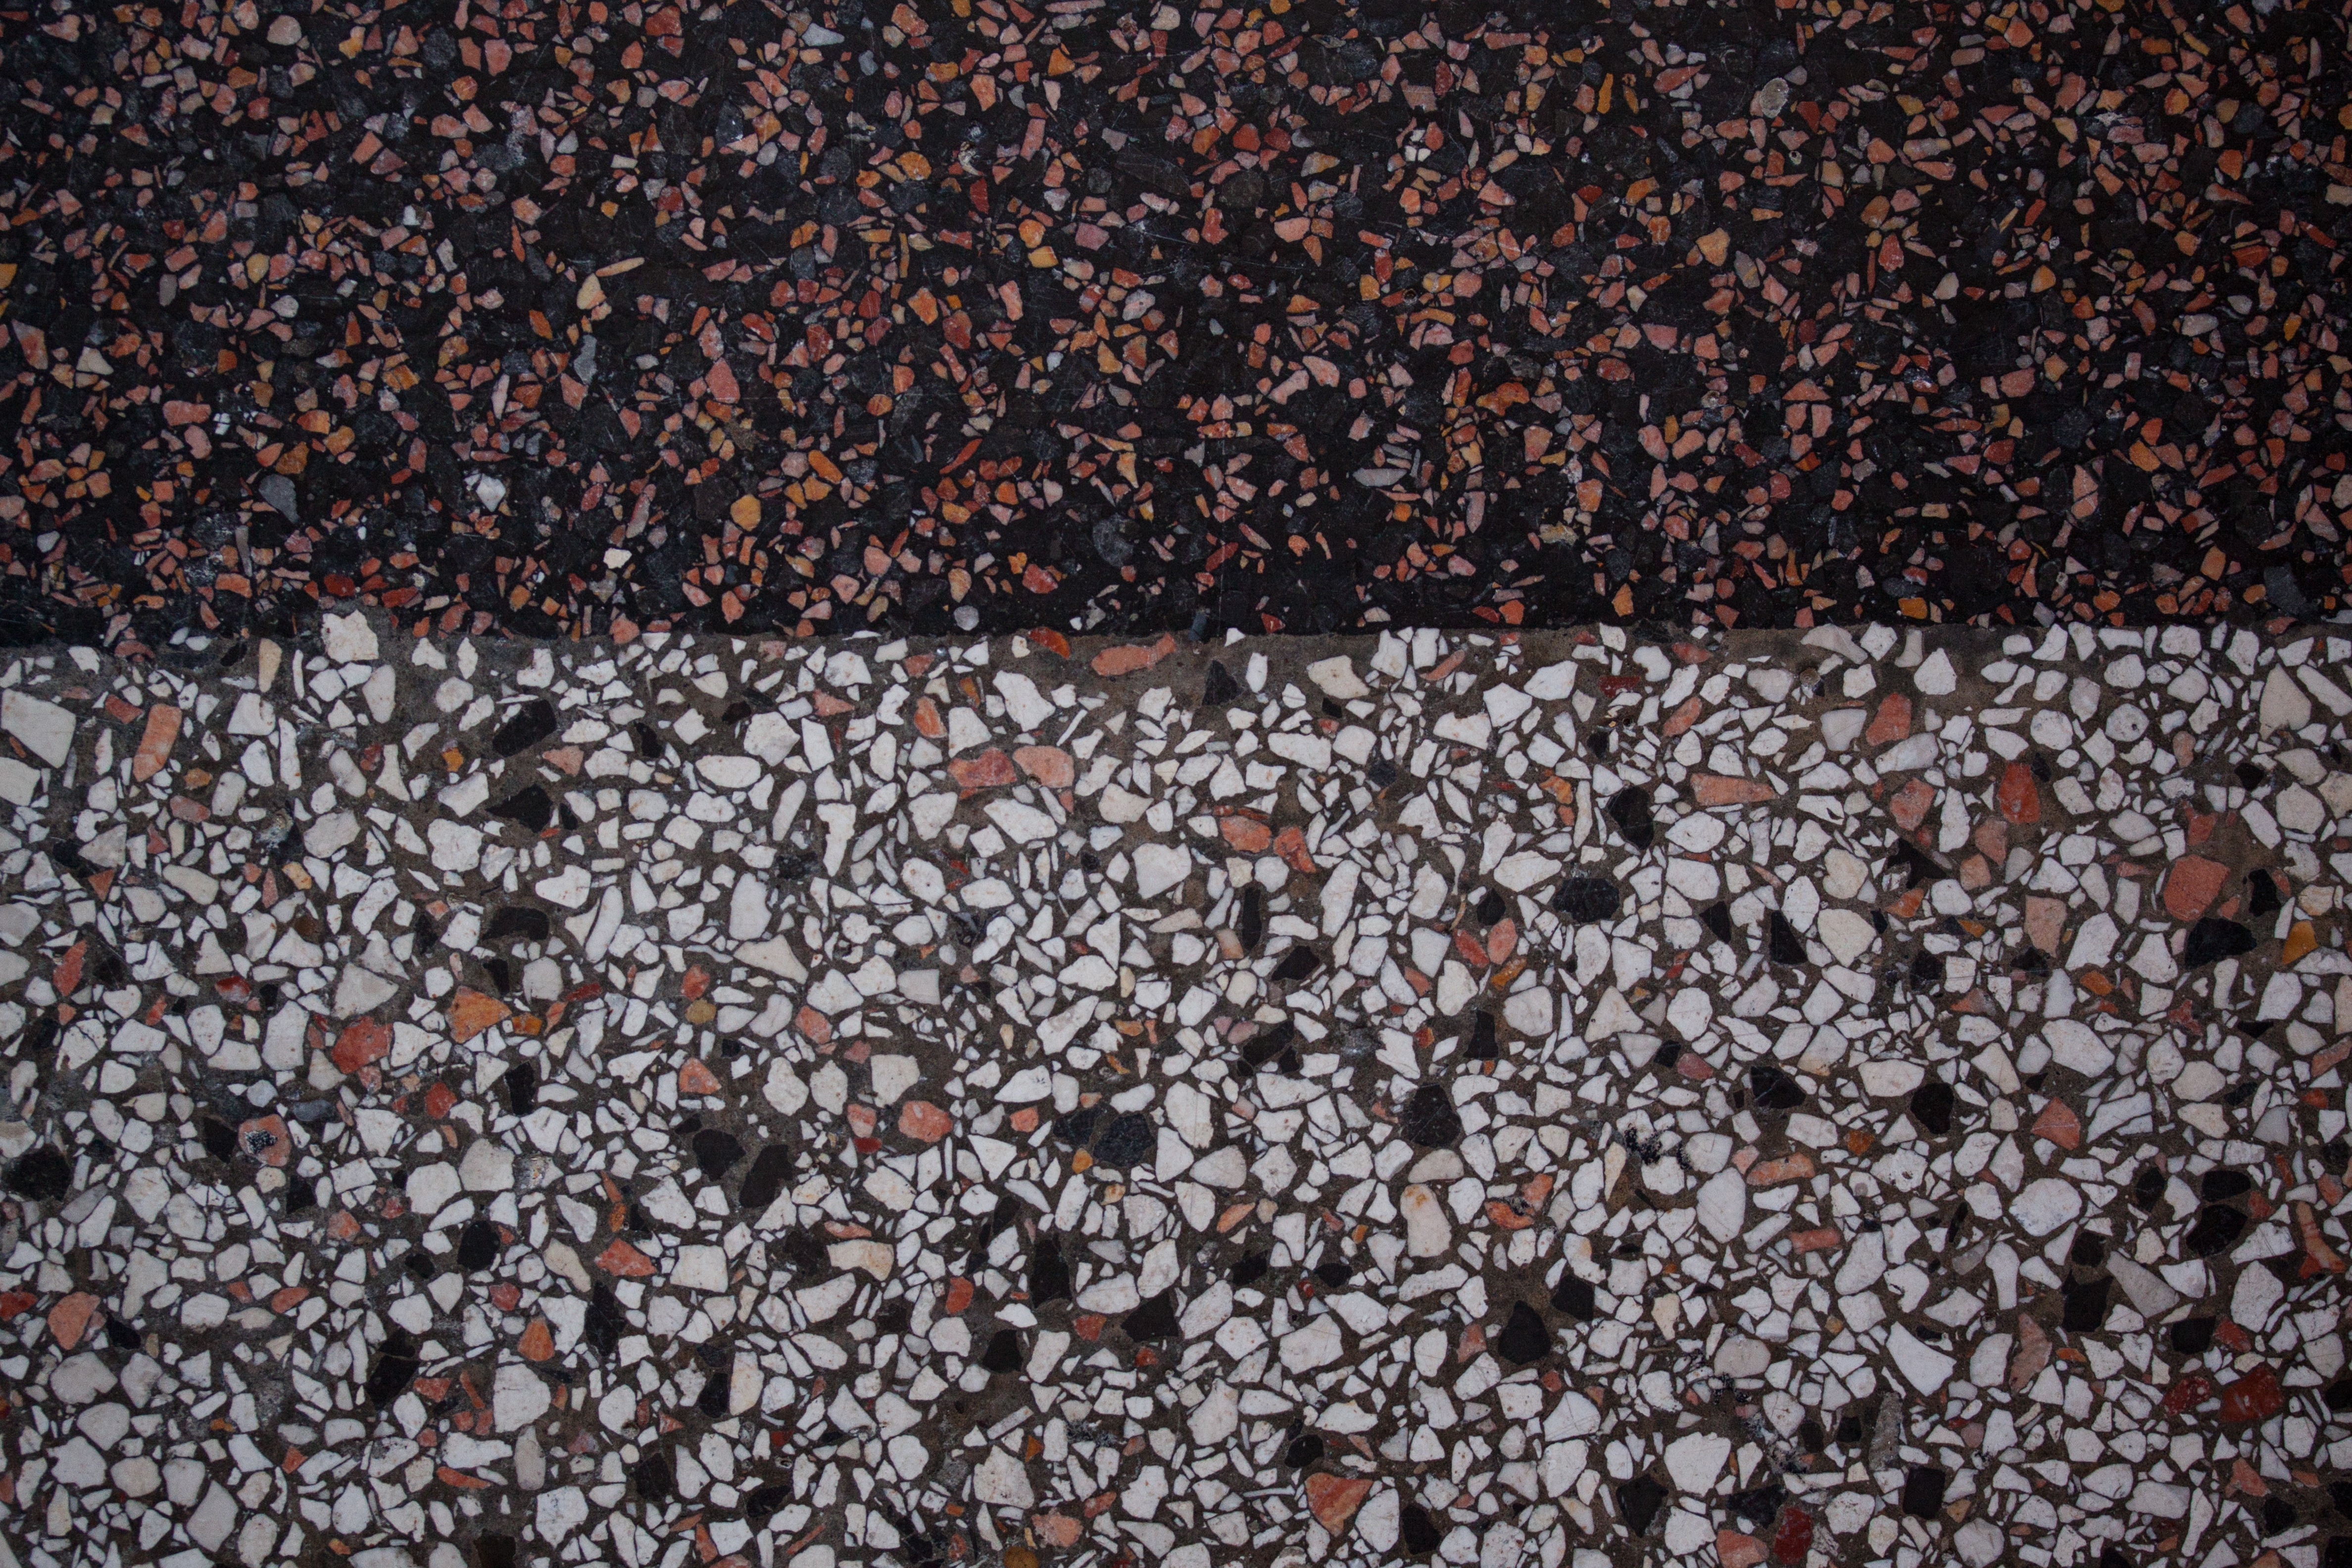
rock, structure, ground, texture, floor, wall, asphalt, dark, pattern, soil, material, edge, art, background, design, gravel, original, carpet, topping, fund, flooring, natural stones, road surface, estrazzo, pebble rug, deposed